Vuosaari

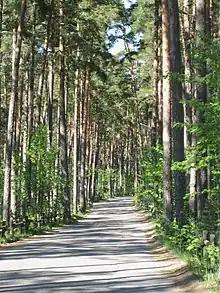
A road leading to Kallahdenniemi surrounded by pine forest in Kallahdenharju.

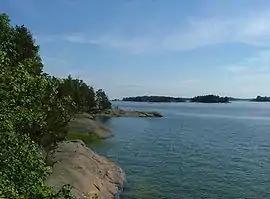
A view of the beach cliffs in Uutela in June 2004.

Vuosaari is a peninsula on the shore of the Gulf of Finland, with an area of 17 square kilometres. There are many large greenspaces on both the northern and the southern parts of the area. The district also includes numerous small islands in front of the peninsula, such as Pikku Niinisaari, Iso Villasaari and Kalliosaari. The Vartiokylänlahti bay to the west of Vuosaari and the Porvarinlahti bay to the north are remnants of an ancient strait which has dried up because of tectonic uplift. The Kangaslampi lake, about a hectare in size, is located in the northern part of Keski-Vuosaari and is one of the few lakes located inside Helsinki. The soil in the middle of Vuosaari is mostly made of sand, whereas the lands in the eastern and western parts are made of till, cliffs and clay at some parts. The dominant mineral in the bedrock is gneiss, but there are also more rare minerals in the area, such as gabbro and pillow lava formed from ancient undersea volcanic activity.